Praha-Satalice railway station

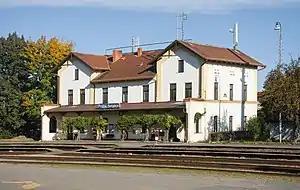
Station building

Praha-Satalice railway station is located on line 070 between Prague and Turnov, in the district of Satalice, part of the Prague 9 administrative district. The line as it runs in and out of the station is single tracked, the nearest passing point being at Čakovice. The station building was listed as a cultural monument in 2002.